Arabs

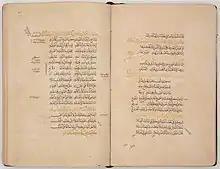
Manuscript from the "Diwan" of Al-Mutanabbi

The total number of Arabs living in the Arab nations is estimated at 366 million by the CIA Factbook (as of 2014). The estimated number of Arabs in countries outside the Arab League is estimated at 17.5 million, yielding a total of close to 384 million. The Arab world stretches around , from the Atlantic Ocean in the west to the Arabian Sea in the east and from the Mediterranean Sea in the north to the Horn of Africa and the Indian Ocean in the southeast.